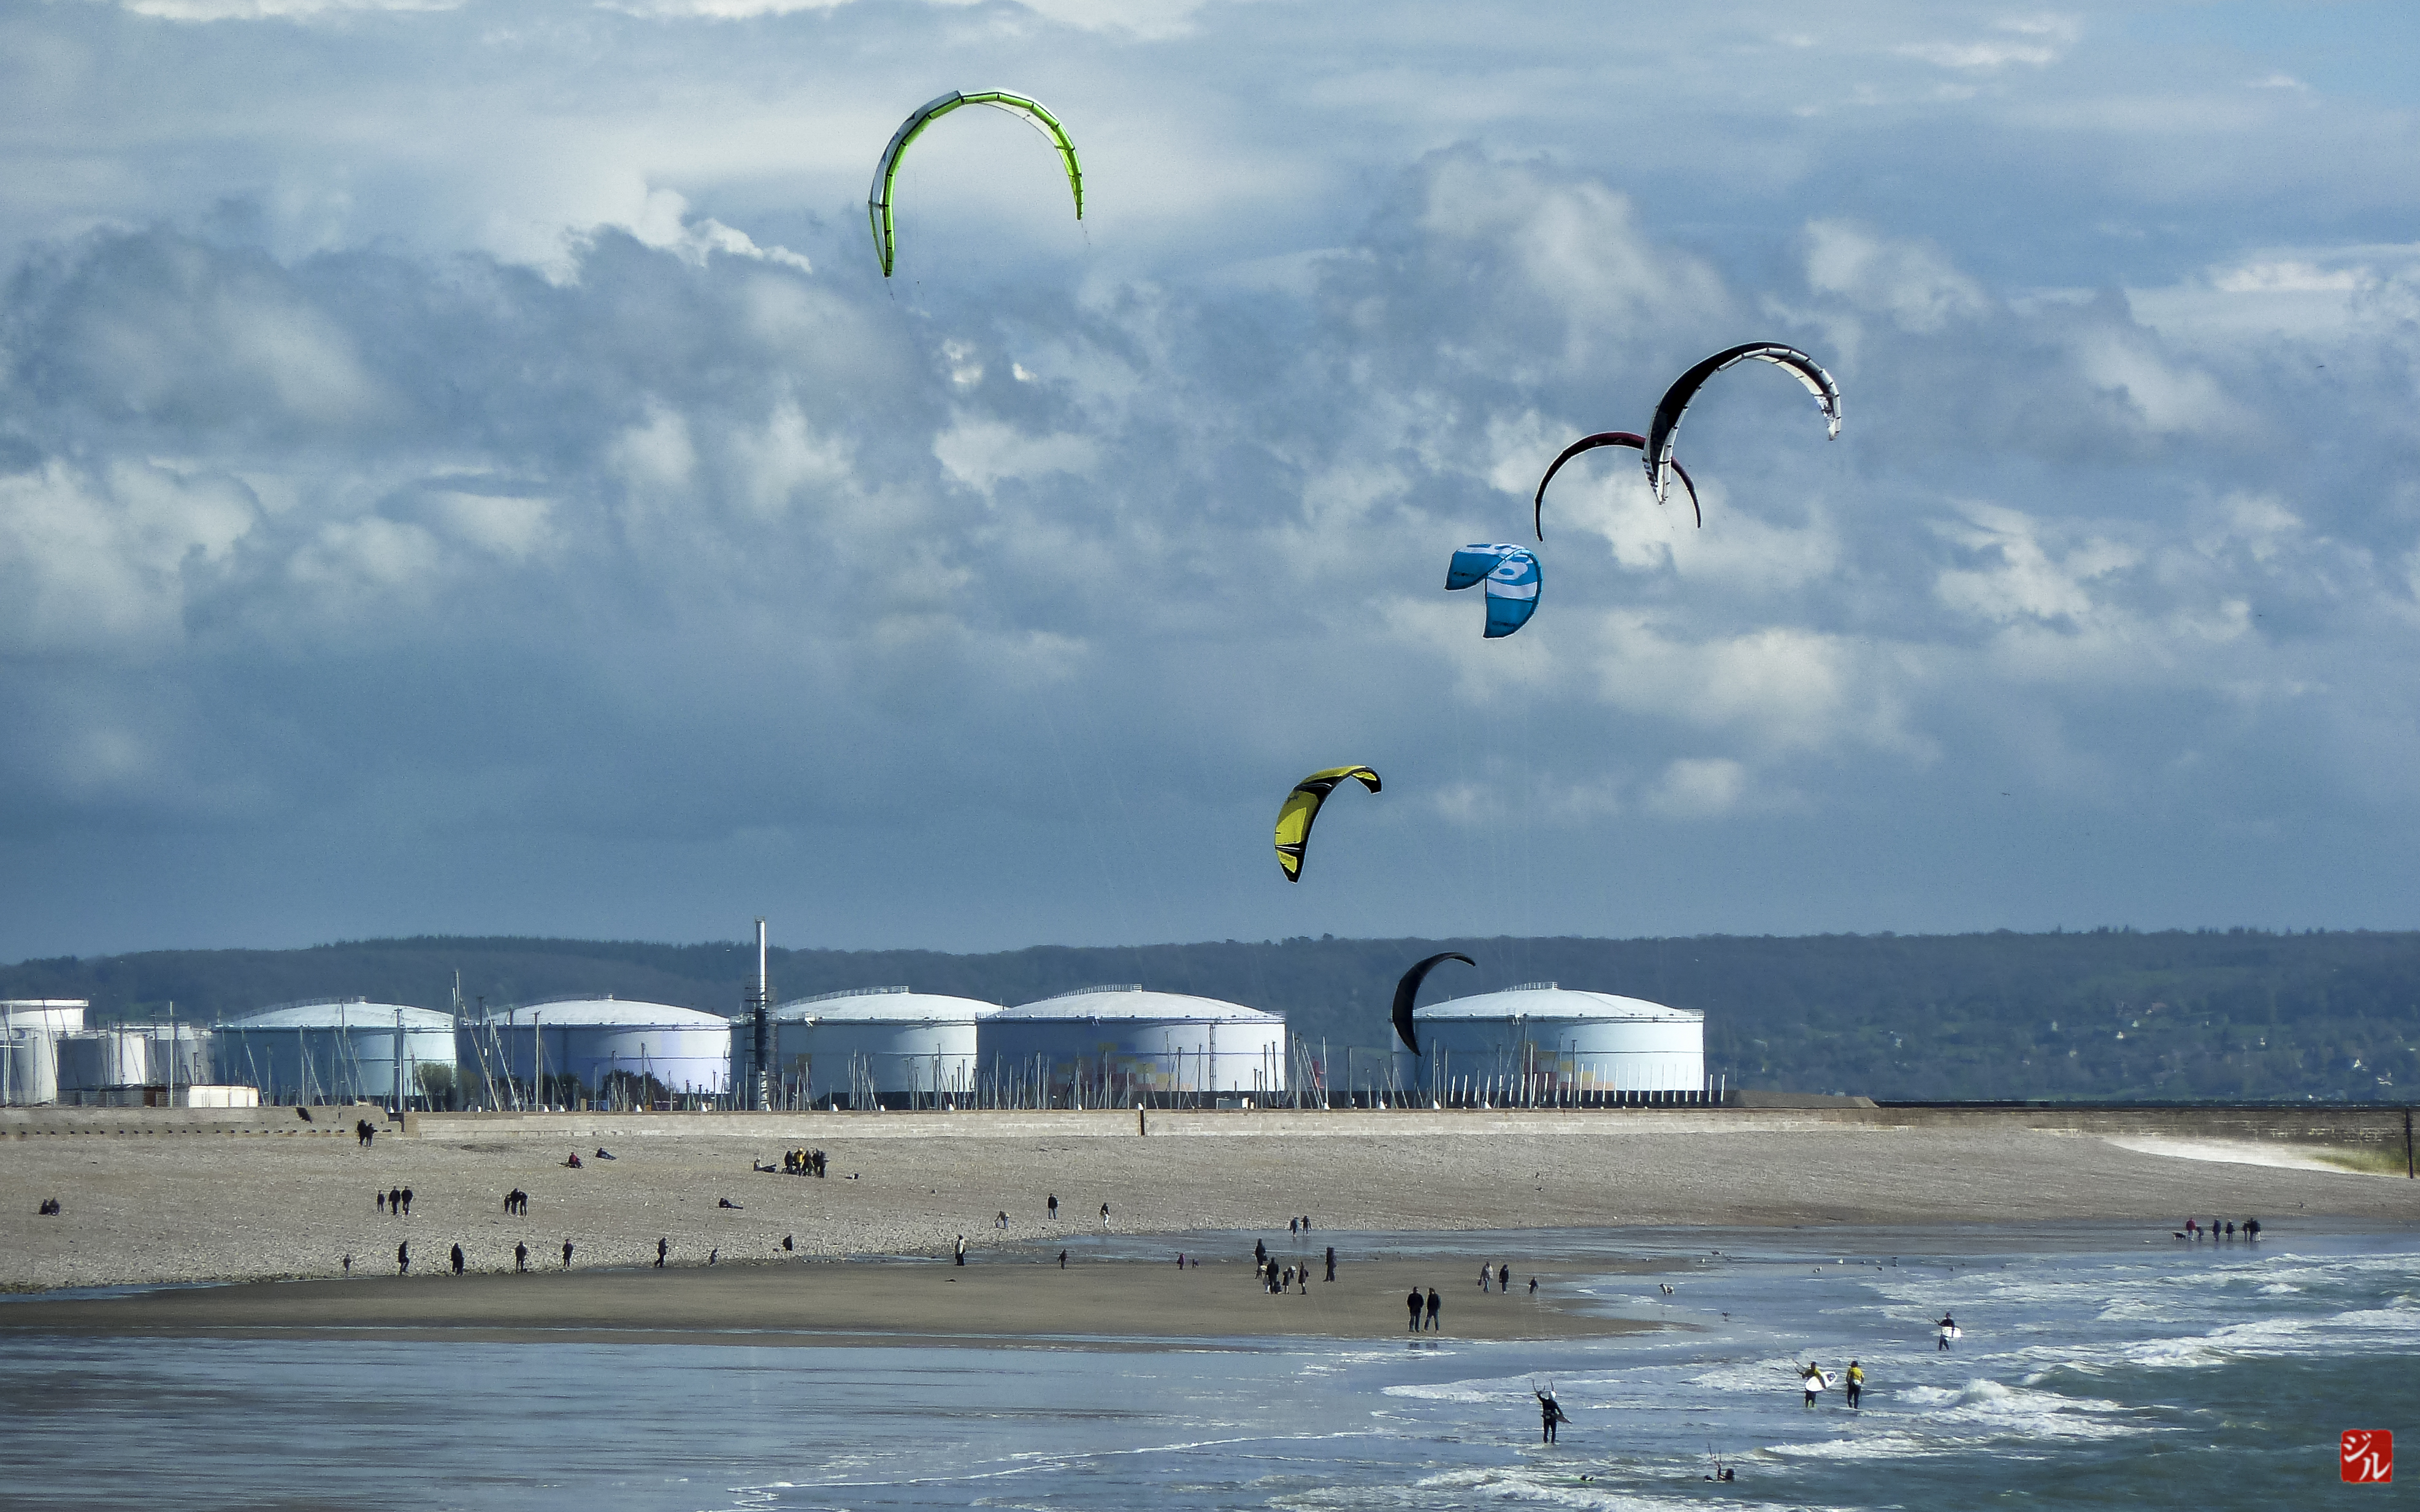
beach, sea, coast, ocean, wave, wind, france, extreme sport, toy, sports, kitesurfing, lehavre, hautenormandie, water sport, atmosphere of earth, windsports, wind wave, kite sports, surface water sports, individual sports